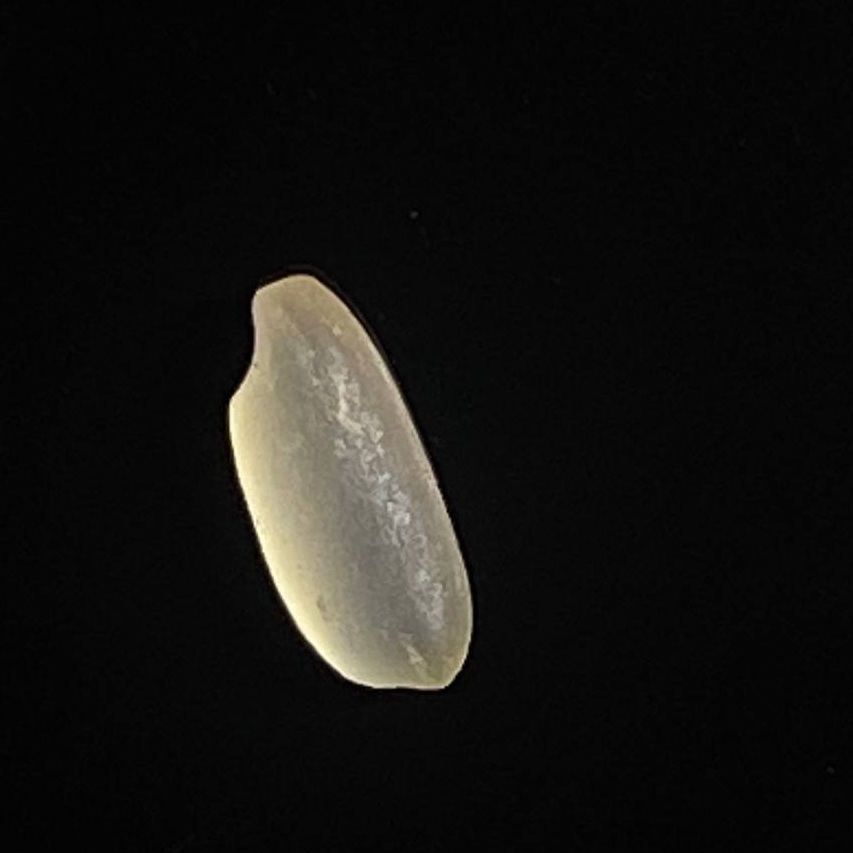
Rice variety: Shorna5